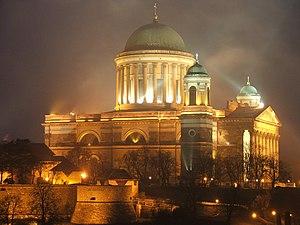
Esztergom, anciennement Strigonie, est une localité hongroise au rang de ville, située dans le comitat de Komárom-Esztergom, à la frontière entre la Slovaquie et la Hongrie. Capitale de la Hongrie du Xᵉ au XIIIᵉ siècle, la ville a joué un rôle très important dans l'histoire du pays. La cathédrale Saint-Adalbert, qui domine le Danube, est la plus grande basilique d'Europe centrale.